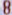
Number: 8